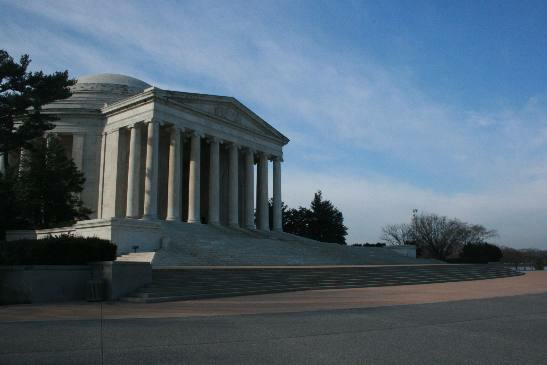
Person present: No